Chris Jericho

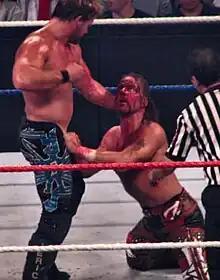
Jericho attacking the injured eye of Michaels at the 2008 The Great American Bash. Their rivalry was named "Feud of the Year" by both "Pro Wrestling Illustrated" and the "Wrestling Observer Newsletter".

Afterward, Jericho developed a suit-wearing persona inspired by Javier Bardem's character Anton Chigurh from the 2007 film "No Country for Old Men" and wrestler Nick Bockwinkel. Jericho and Michaels met at The Great American Bash on July 20, which Jericho won after attacking the cut on Michaels's eye. At SummerSlam on August 17, Michaels said that his eye damage would force him to retire and insulted Jericho by saying he would never achieve Michaels's success. Jericho tried to attack Michaels, but Michaels ducked, so Jericho punched Michaels's wife, Rebecca, instead. As a result, they fought in an unsanctioned match at Unforgiven on September 7, which Jericho lost by referee stoppage. Later that night, Jericho entered the Championship Scramble match as a late replacement for the defending champion CM Punk and subsequently won the World Heavyweight Championship, defeating Batista, John "Bradshaw" Layfield (JBL), Kane, and Rey Mysterio. It was announced that Michaels would challenge Jericho for the World Heavyweight Championship in a ladder match at No Mercy on October 5, which Jericho won. At Cyber Sunday on October 26, Jericho lost the World Heavyweight Championship to Batista, but later won it back eight days later on November 3 on the 800th episode of "Raw" in a steel cage match. Jericho defeated Michaels in a Last Man Standing match on the November 10 episode of "Raw" after interference from JBL. Jericho lost the World Heavyweight Championship at Survivor Series on November 23 to the returning John Cena. On the December 8 episode of "Raw", Jericho was awarded the Slammy Award for 2008 Superstar of the Year award. Six days later, he lost his rematch with John Cena for the World Heavyweight Championship at Armageddon on December 14.